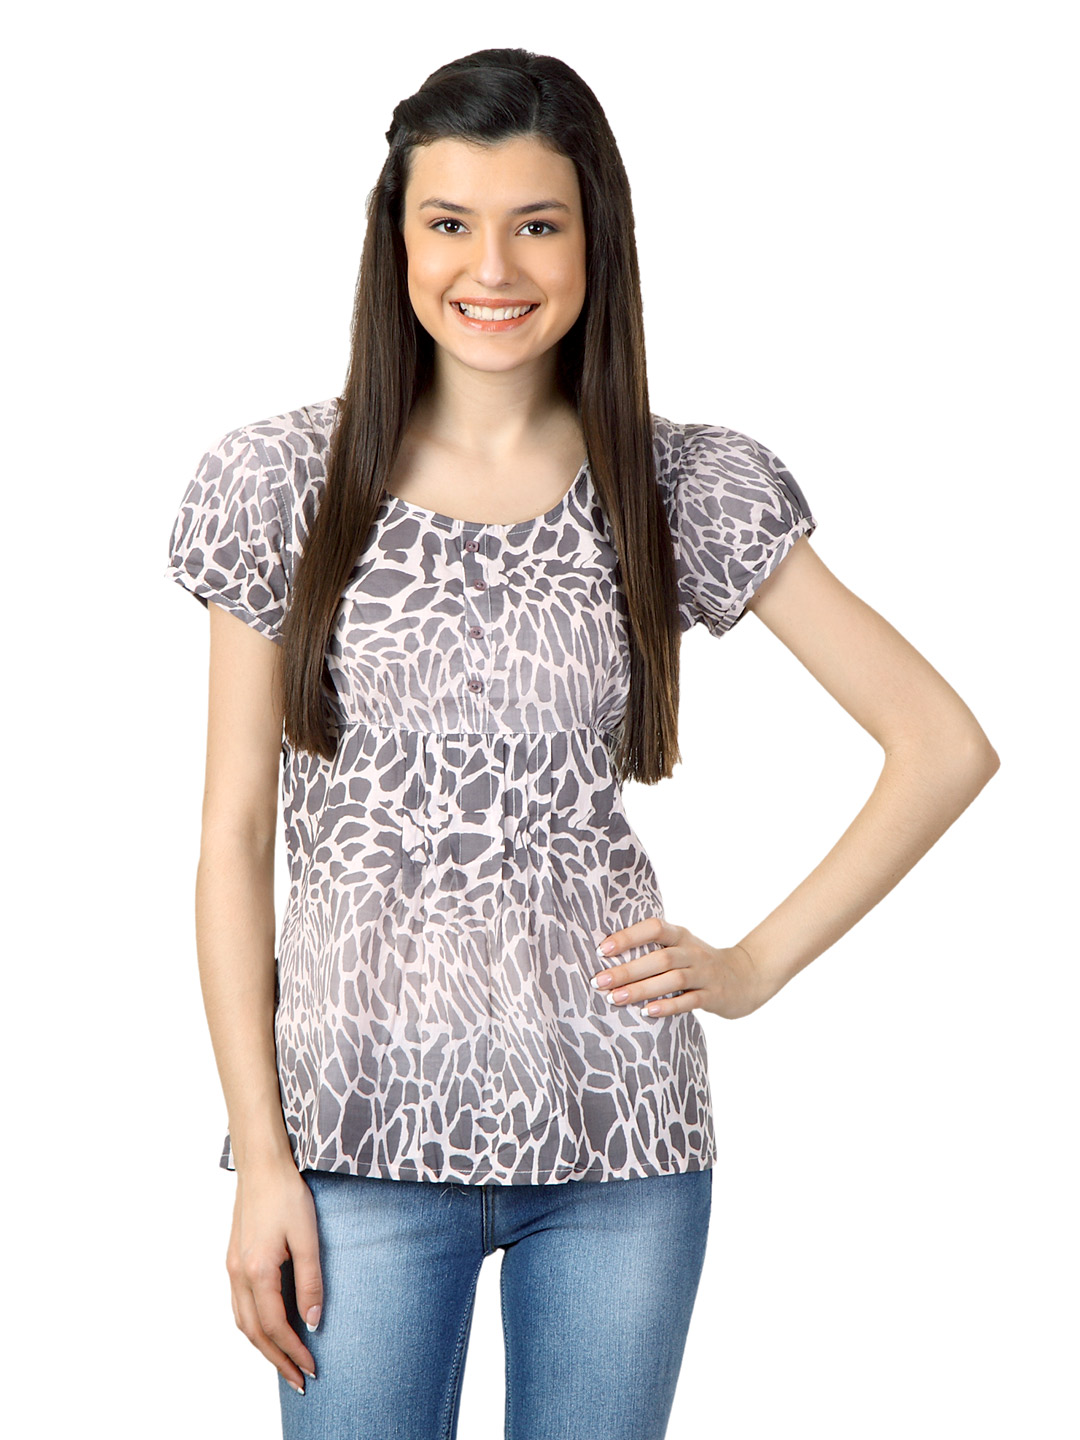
Sepia Women Grey Top
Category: Apparel / Topwear / Tops
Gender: Women
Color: Grey
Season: Summer 2012
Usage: Casual